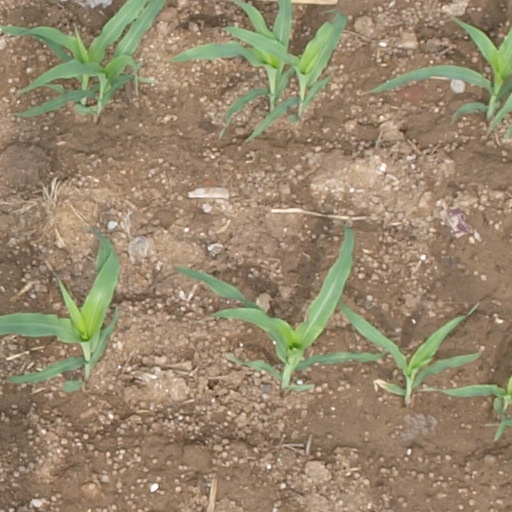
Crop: maize; corn